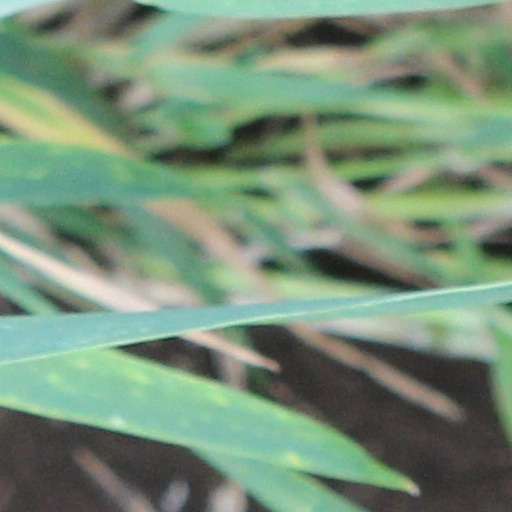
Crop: wheat